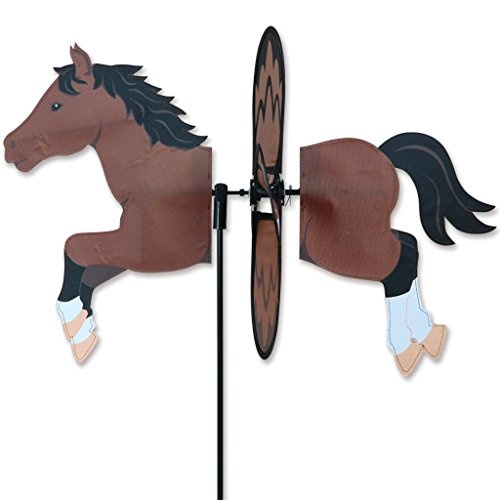
Petite Spinner - Bay Horse, 19 in. x 12.75 in.
These spinners are adorable! Their small size and price are an easy fit for any garden and any pocketbook. The Petite Spinners come in a compact package and are simple to assemble and display. The wings are pre-glued so you won't be picking up pieces after a big wind. Made from durable polyester rip-stop.
Brand: Premier Designs
Category: Home & Garden > Decor > Wind Wheels & Spinners